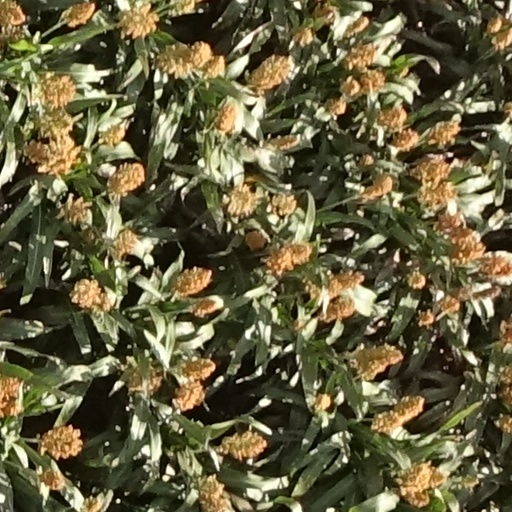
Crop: sorghum